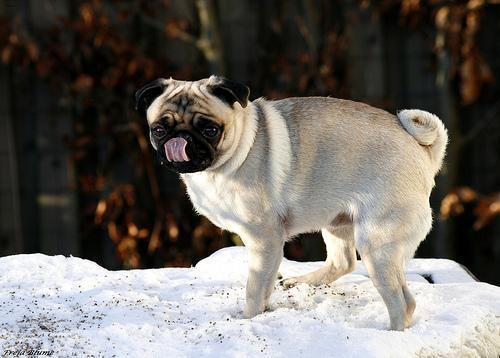
pug